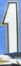
Number: 1